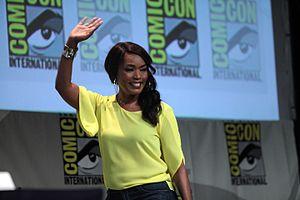
Angela Bassett est une actrice, productrice et réalisatrice américaine, née le 16 août 1958 à New York.